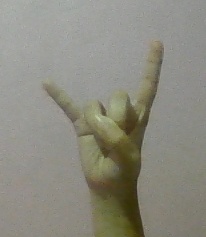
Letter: la